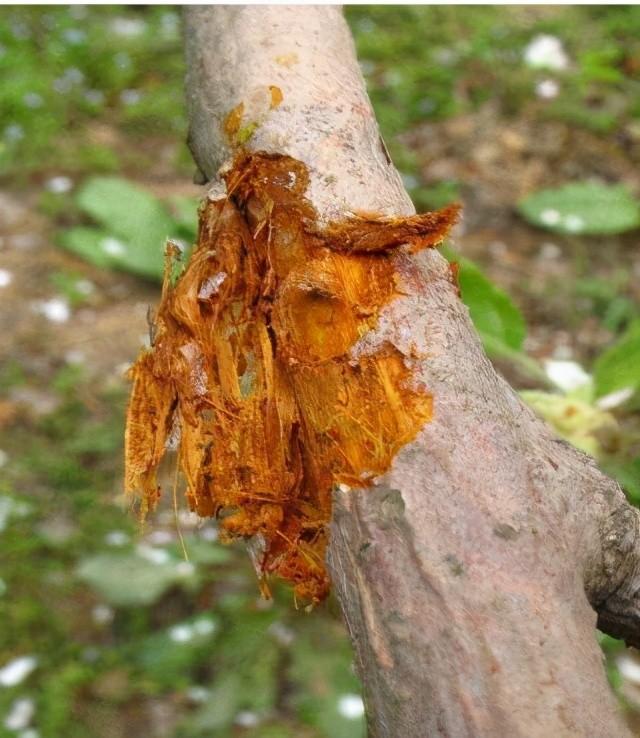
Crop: apple
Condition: black_rot